Ernest Lawrence

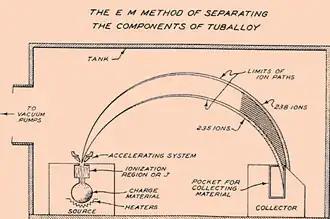
Another weird diagram. This one shows atoms being deflected by a magnet

When he returned to Berkeley, Lawrence mobilized his team to go painstakingly over the results to gather enough evidence to convince Chadwick. Meanwhile, at the Cavendish laboratory, Rutherford and Mark Oliphant found that deuterium fuses to form helium-3, which causes the effect that the cyclotroneers had observed. Not only was Chadwick correct in that they had been observing contamination, but they had overlooked yet another important discovery, that of nuclear fusion. Lawrence's response was to press on with the creation of still larger cyclotrons. The 27-inch cyclotron was superseded by a 37-inch cyclotron in June 1937, which in turn was superseded by a 60-inch cyclotron in May 1939. It was used to bombard iron and produced its first radioactive isotopes in June.